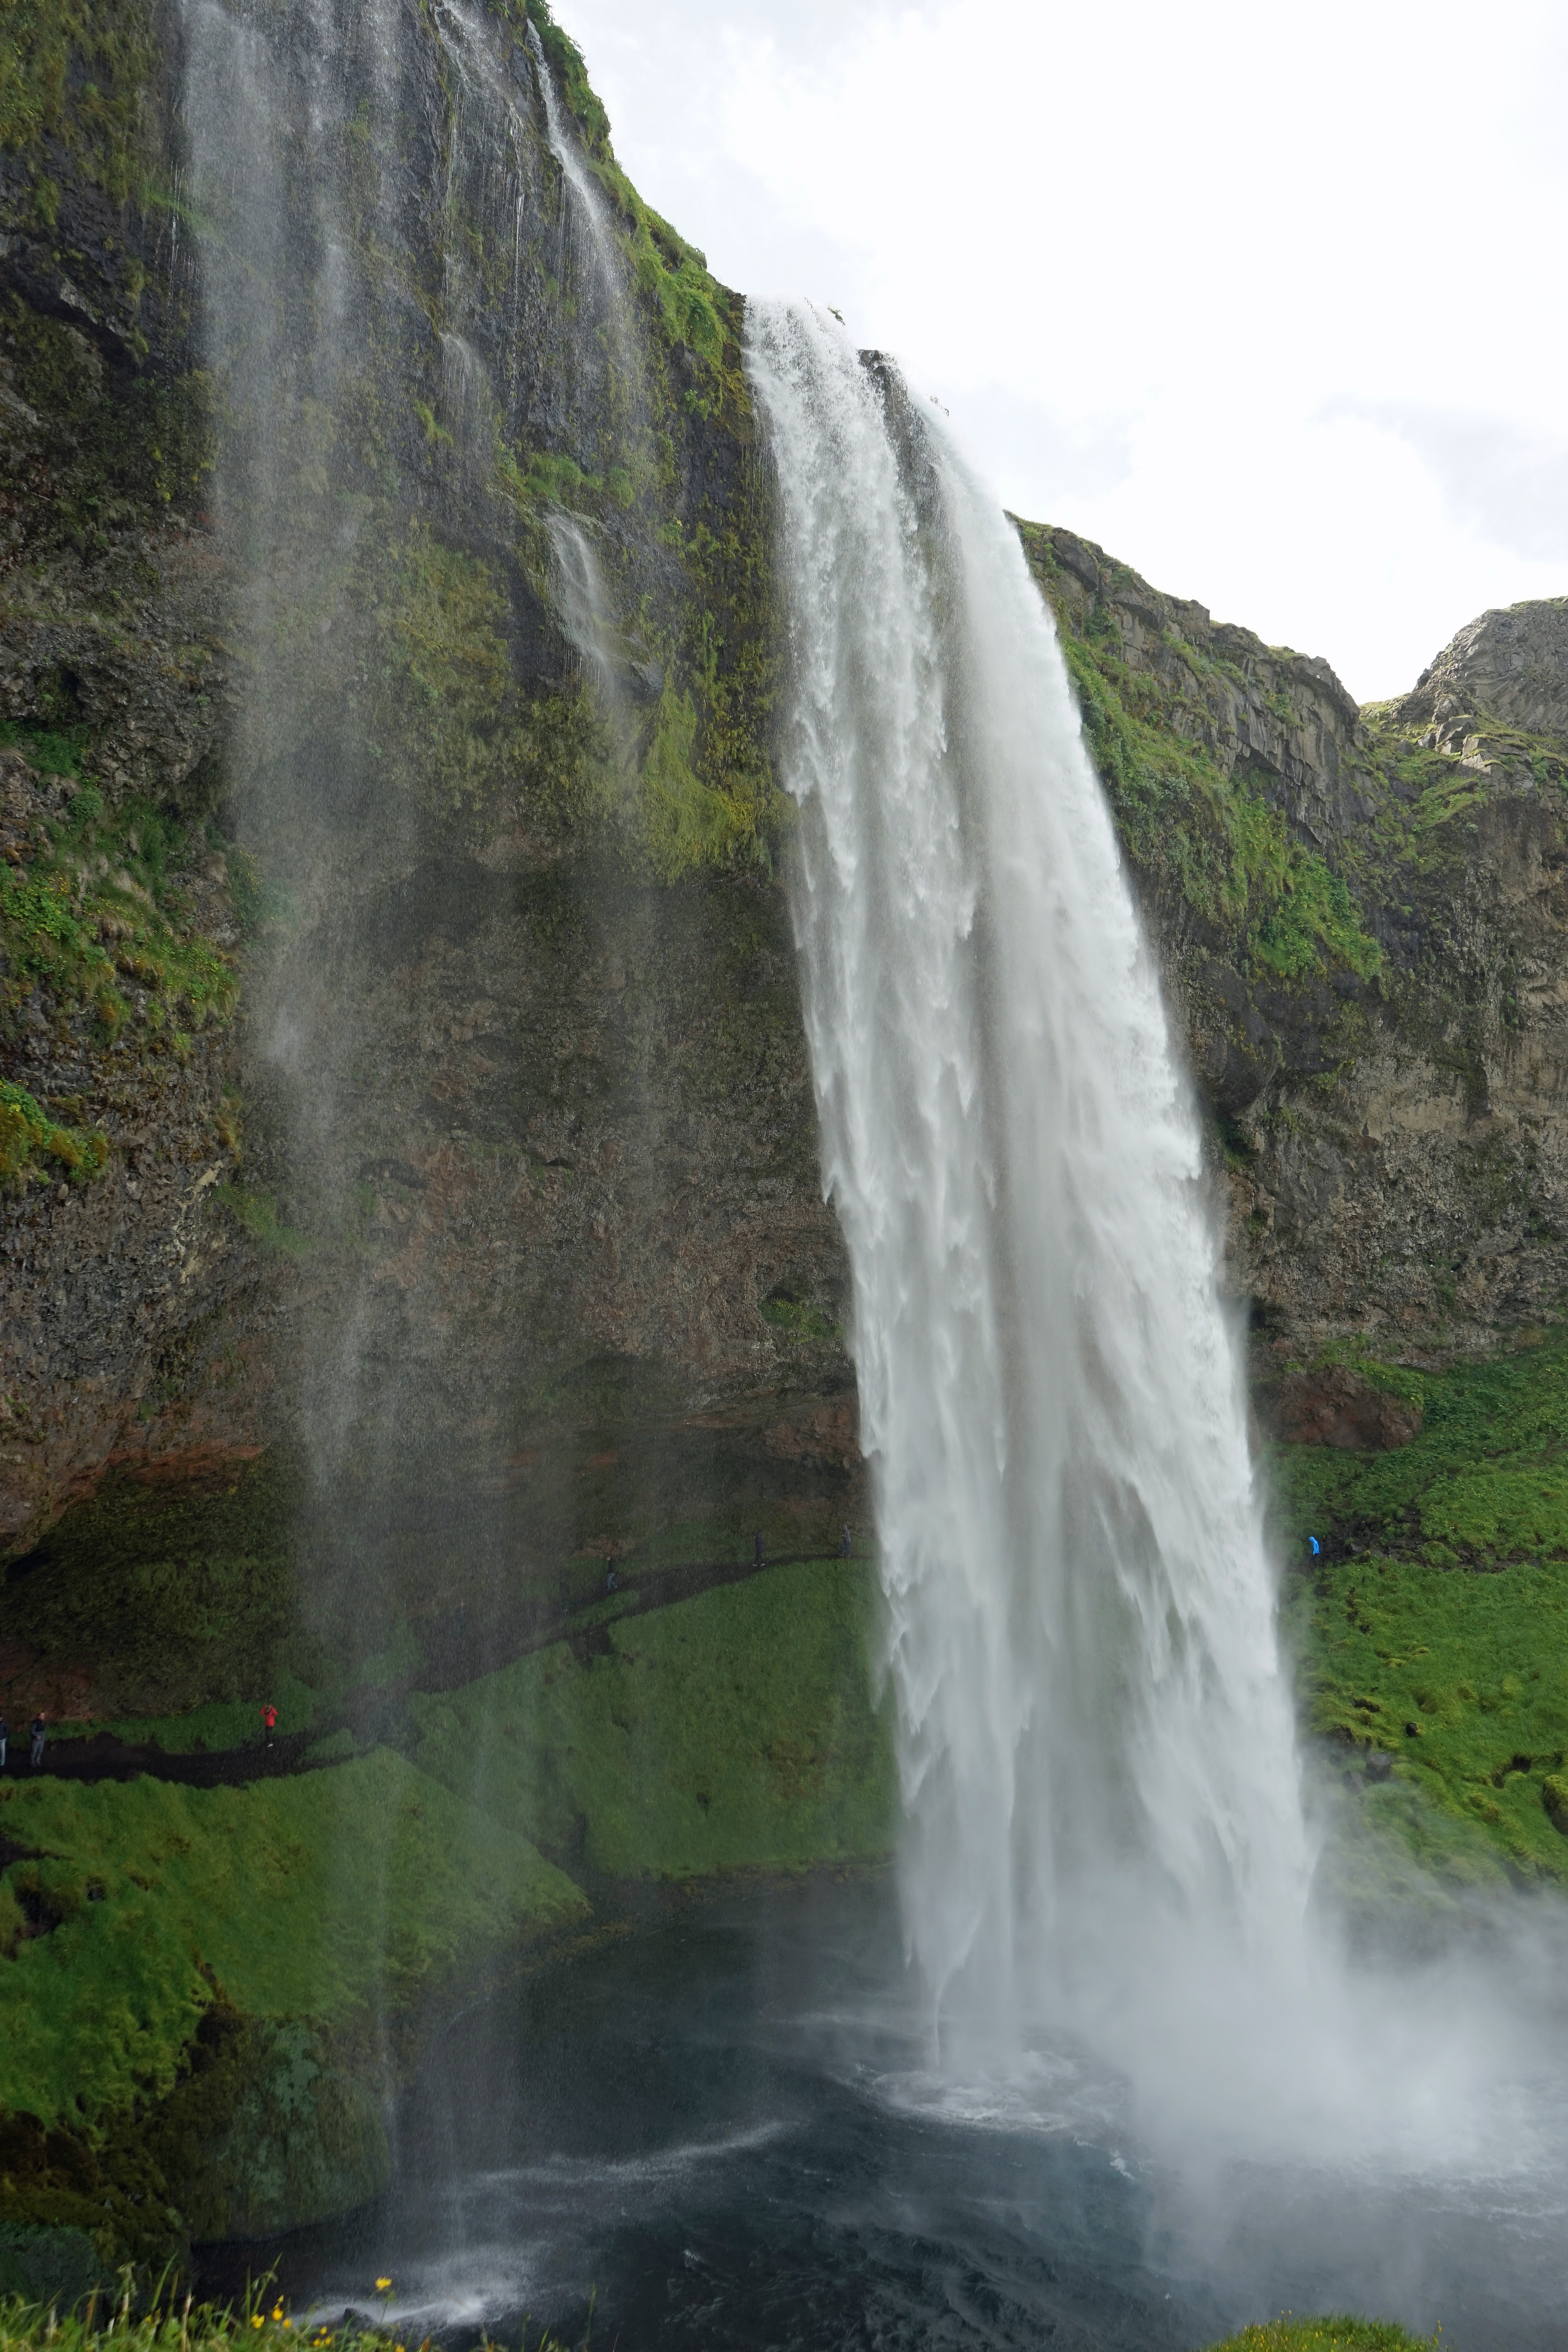
landscape, water, waterfall, iceland, body of water, wasserfall, water feature, watercourse, force, seljalandsfoss